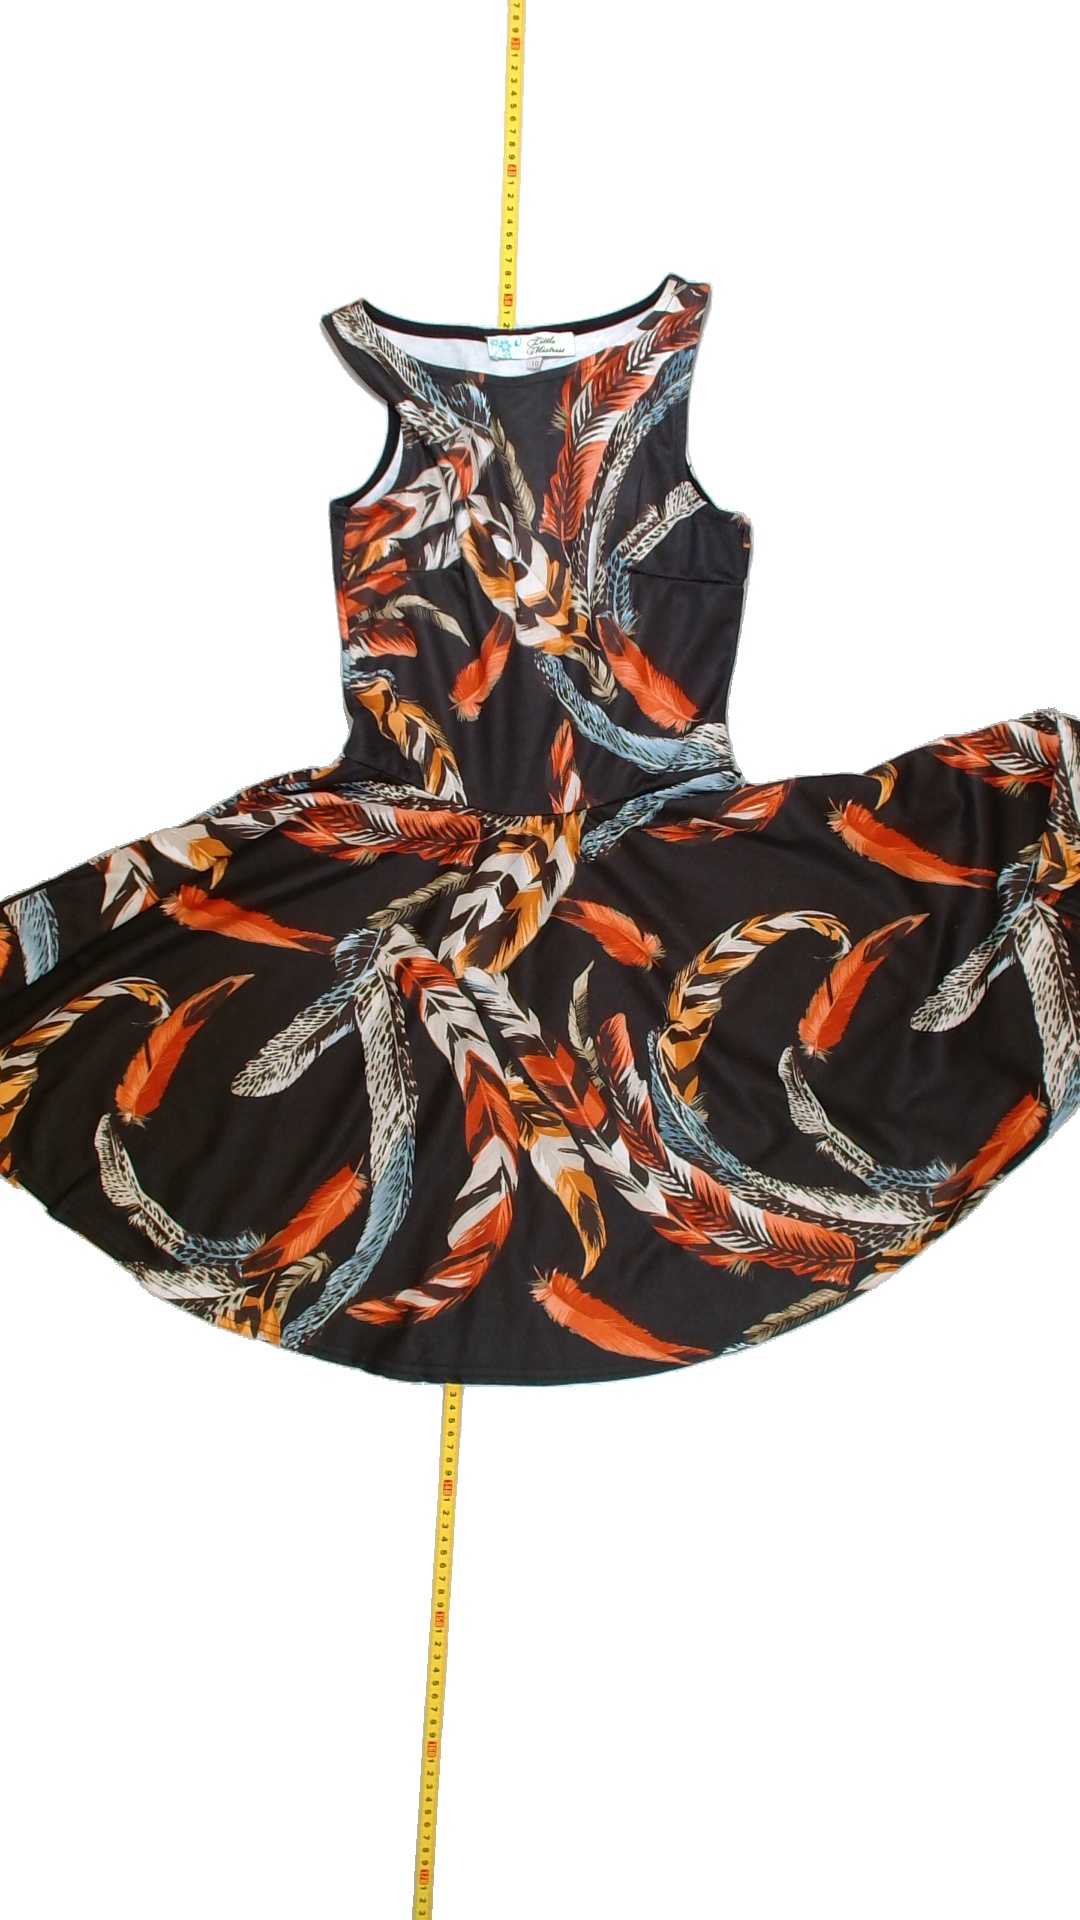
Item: Dress (Ladies)
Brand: Not Applicable
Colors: Black, Orange, Blue, White, Beige, Multicolor
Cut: C-collar
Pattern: Animal print
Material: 100% Poly
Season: All
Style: No trend
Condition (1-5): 3
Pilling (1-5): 3
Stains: No
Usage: Recycle
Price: <50